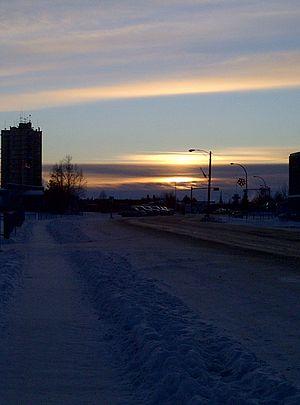
Hay River est une ville située dans les Territoires du Nord-Ouest au Canada, sur la rive sud du Grand Lac des Esclaves.